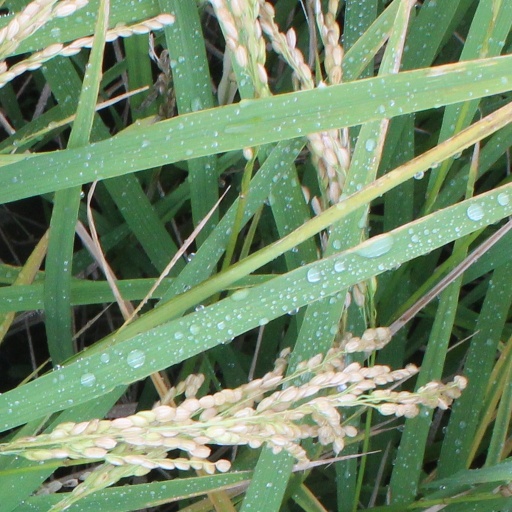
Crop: rice